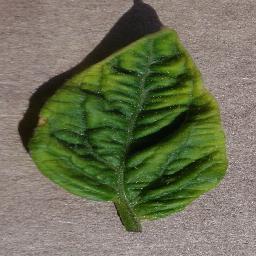
Label: Tomato___Tomato_Yellow_Leaf_Curl_Virus